Ignaz Paul Vital Troxler

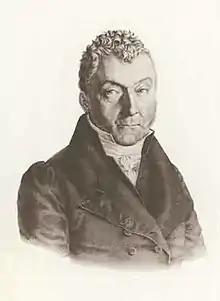
Ignaz Paul Vital Troxler (1830).

Ignaz Paul Vital Troxler (17 August 1780 – 6 March 1866) was a Swiss physician, politician, and philosopher.